Cope (film)

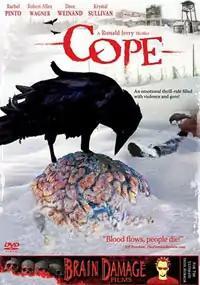

Cope is a 2007 psychological thriller/horror independent film written and directed by Ronald Jerry and produced by Kitty Productions, a multimedia company based in Kodiak, Alaska.